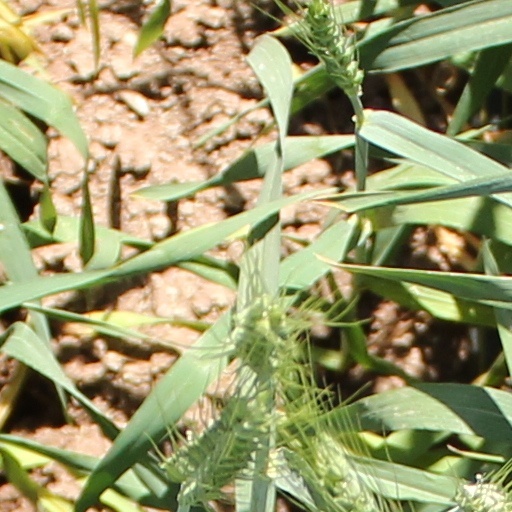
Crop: wheat